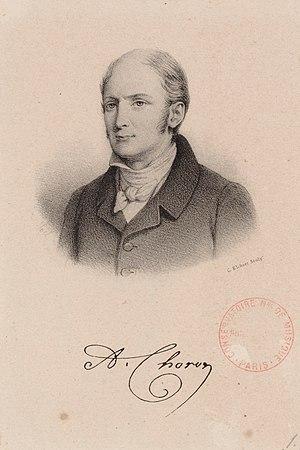
Alexandre-Étienne Choron est un musicien et pédagogue français né à Caen le 21 octobre 1771 et mort à Paris le 29 juin 1834.